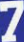
Number: 7